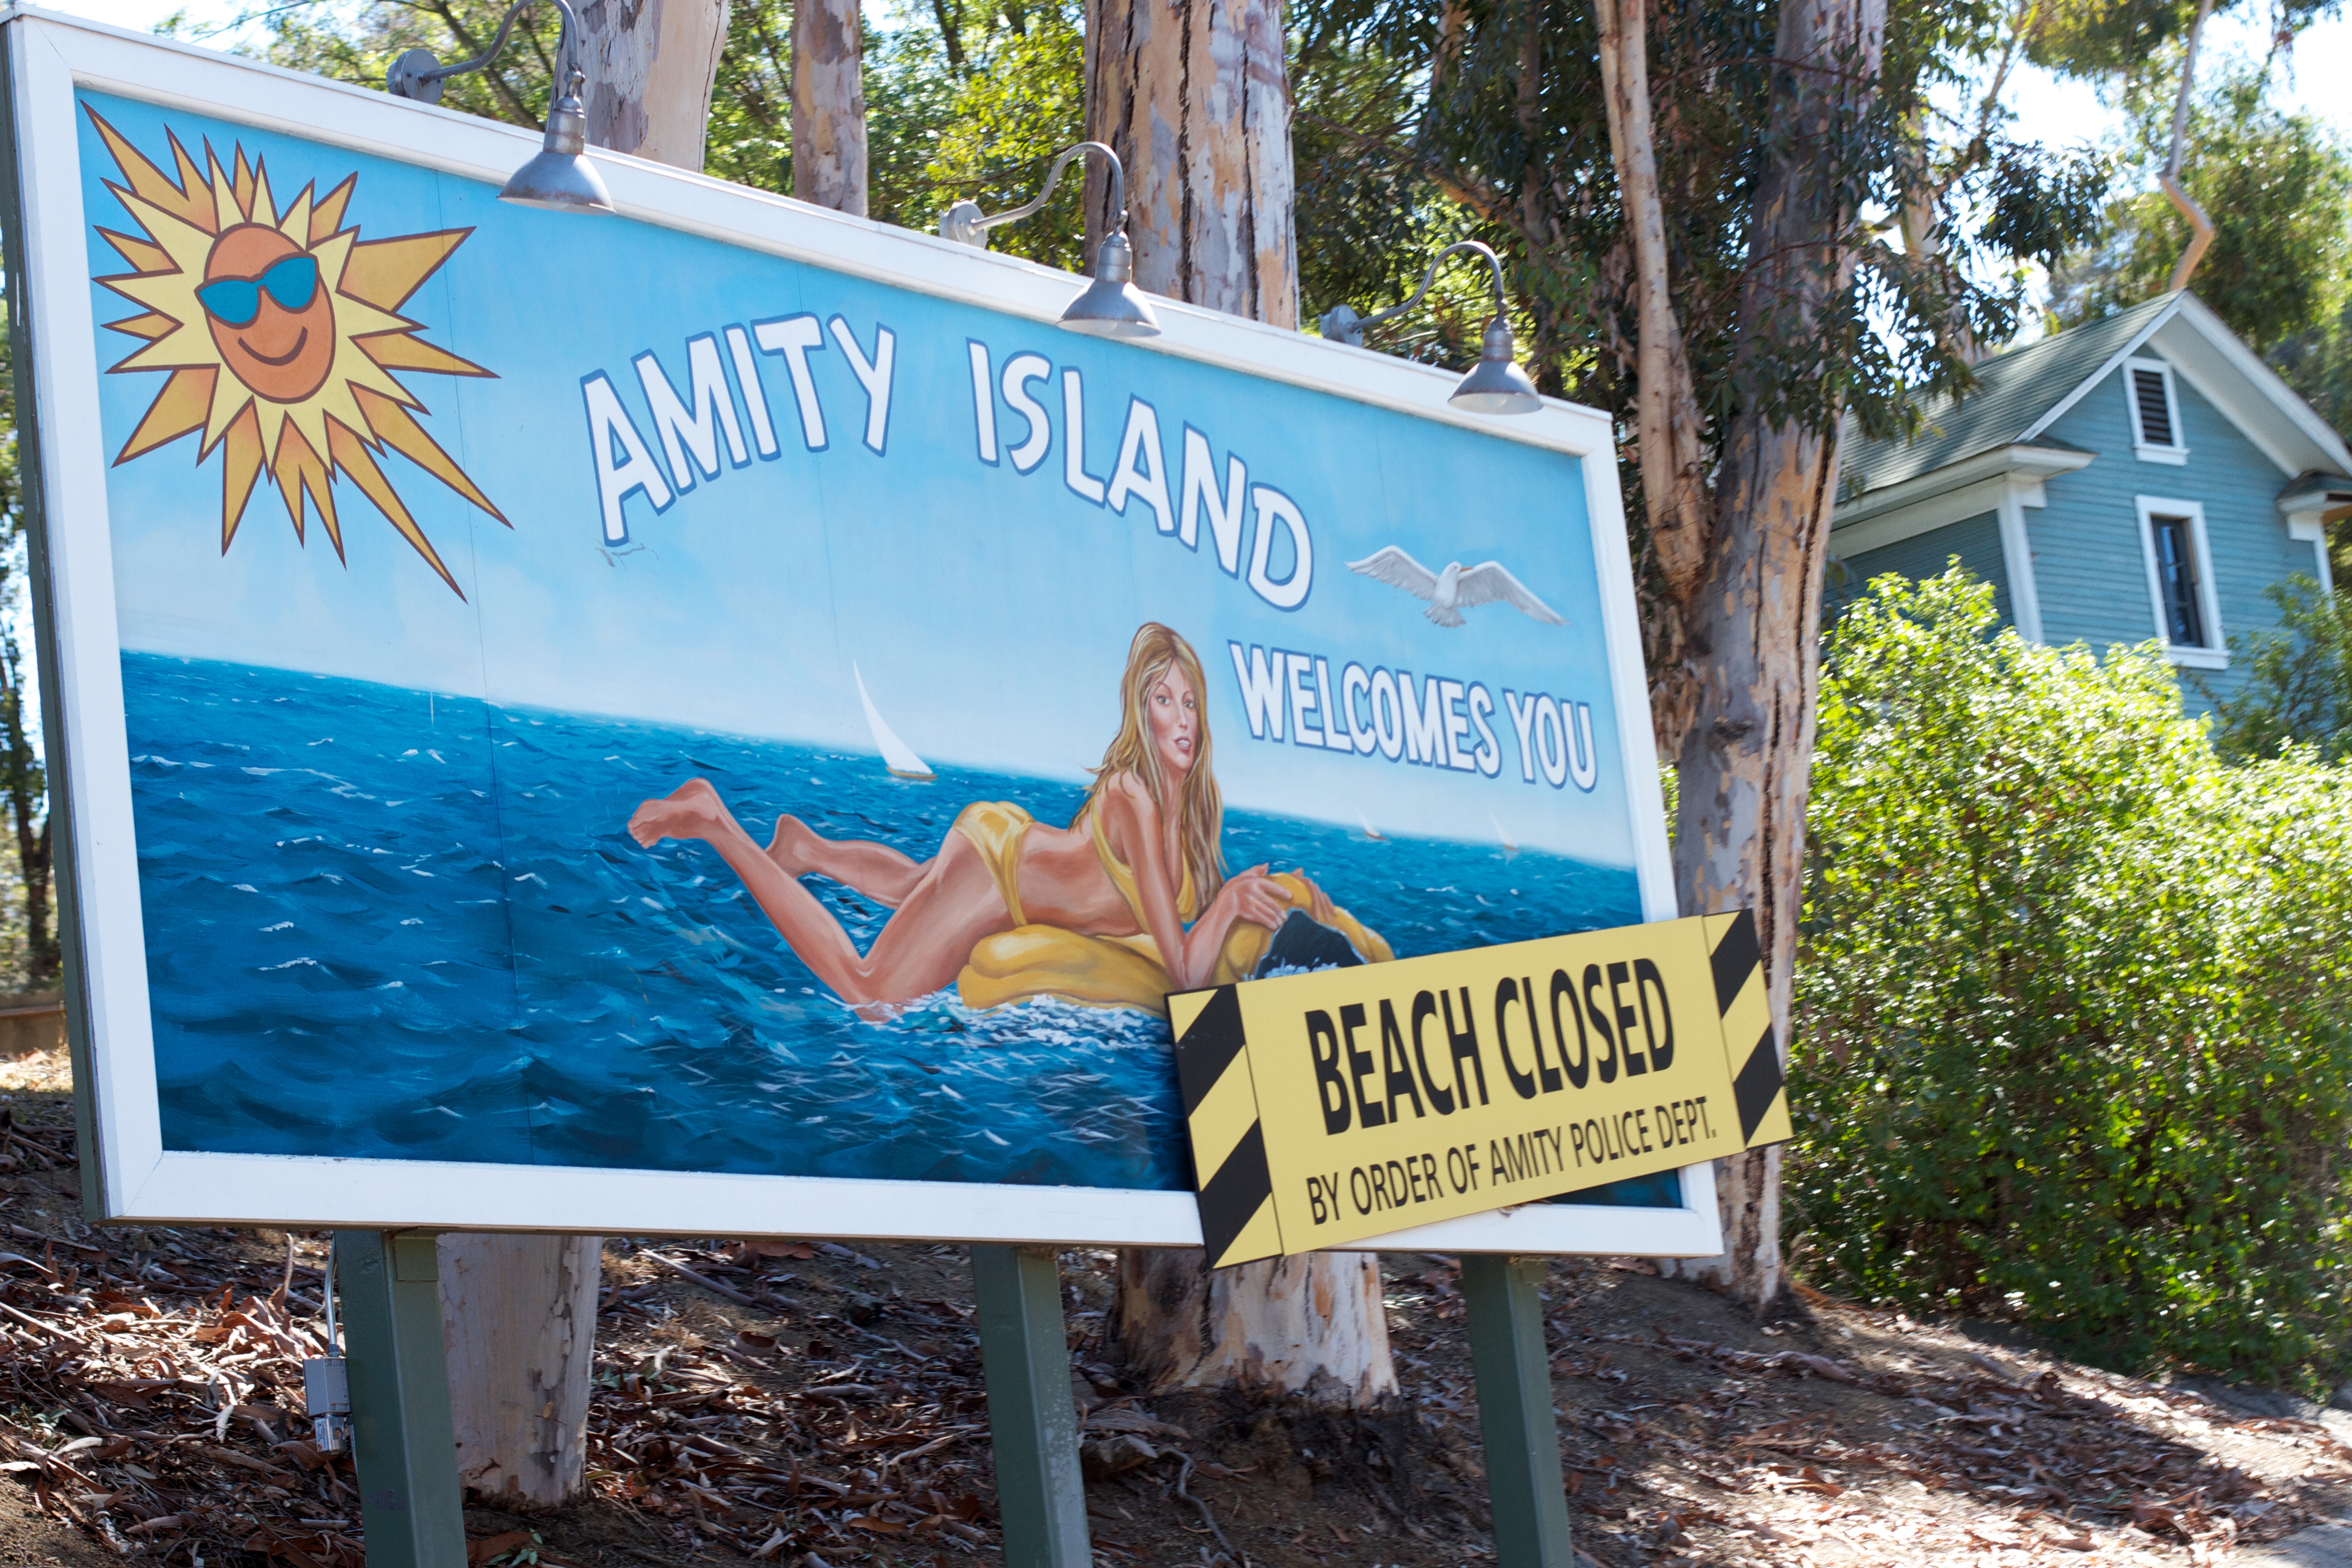
advertising, vacation, sign, community, signage